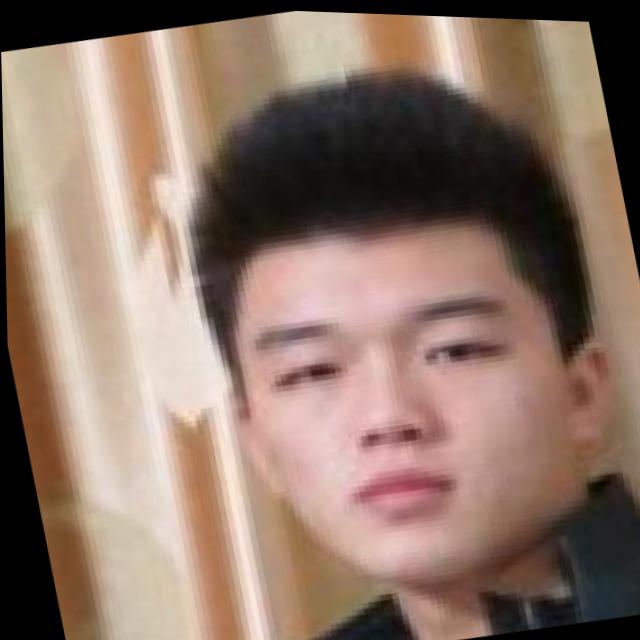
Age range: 13-20